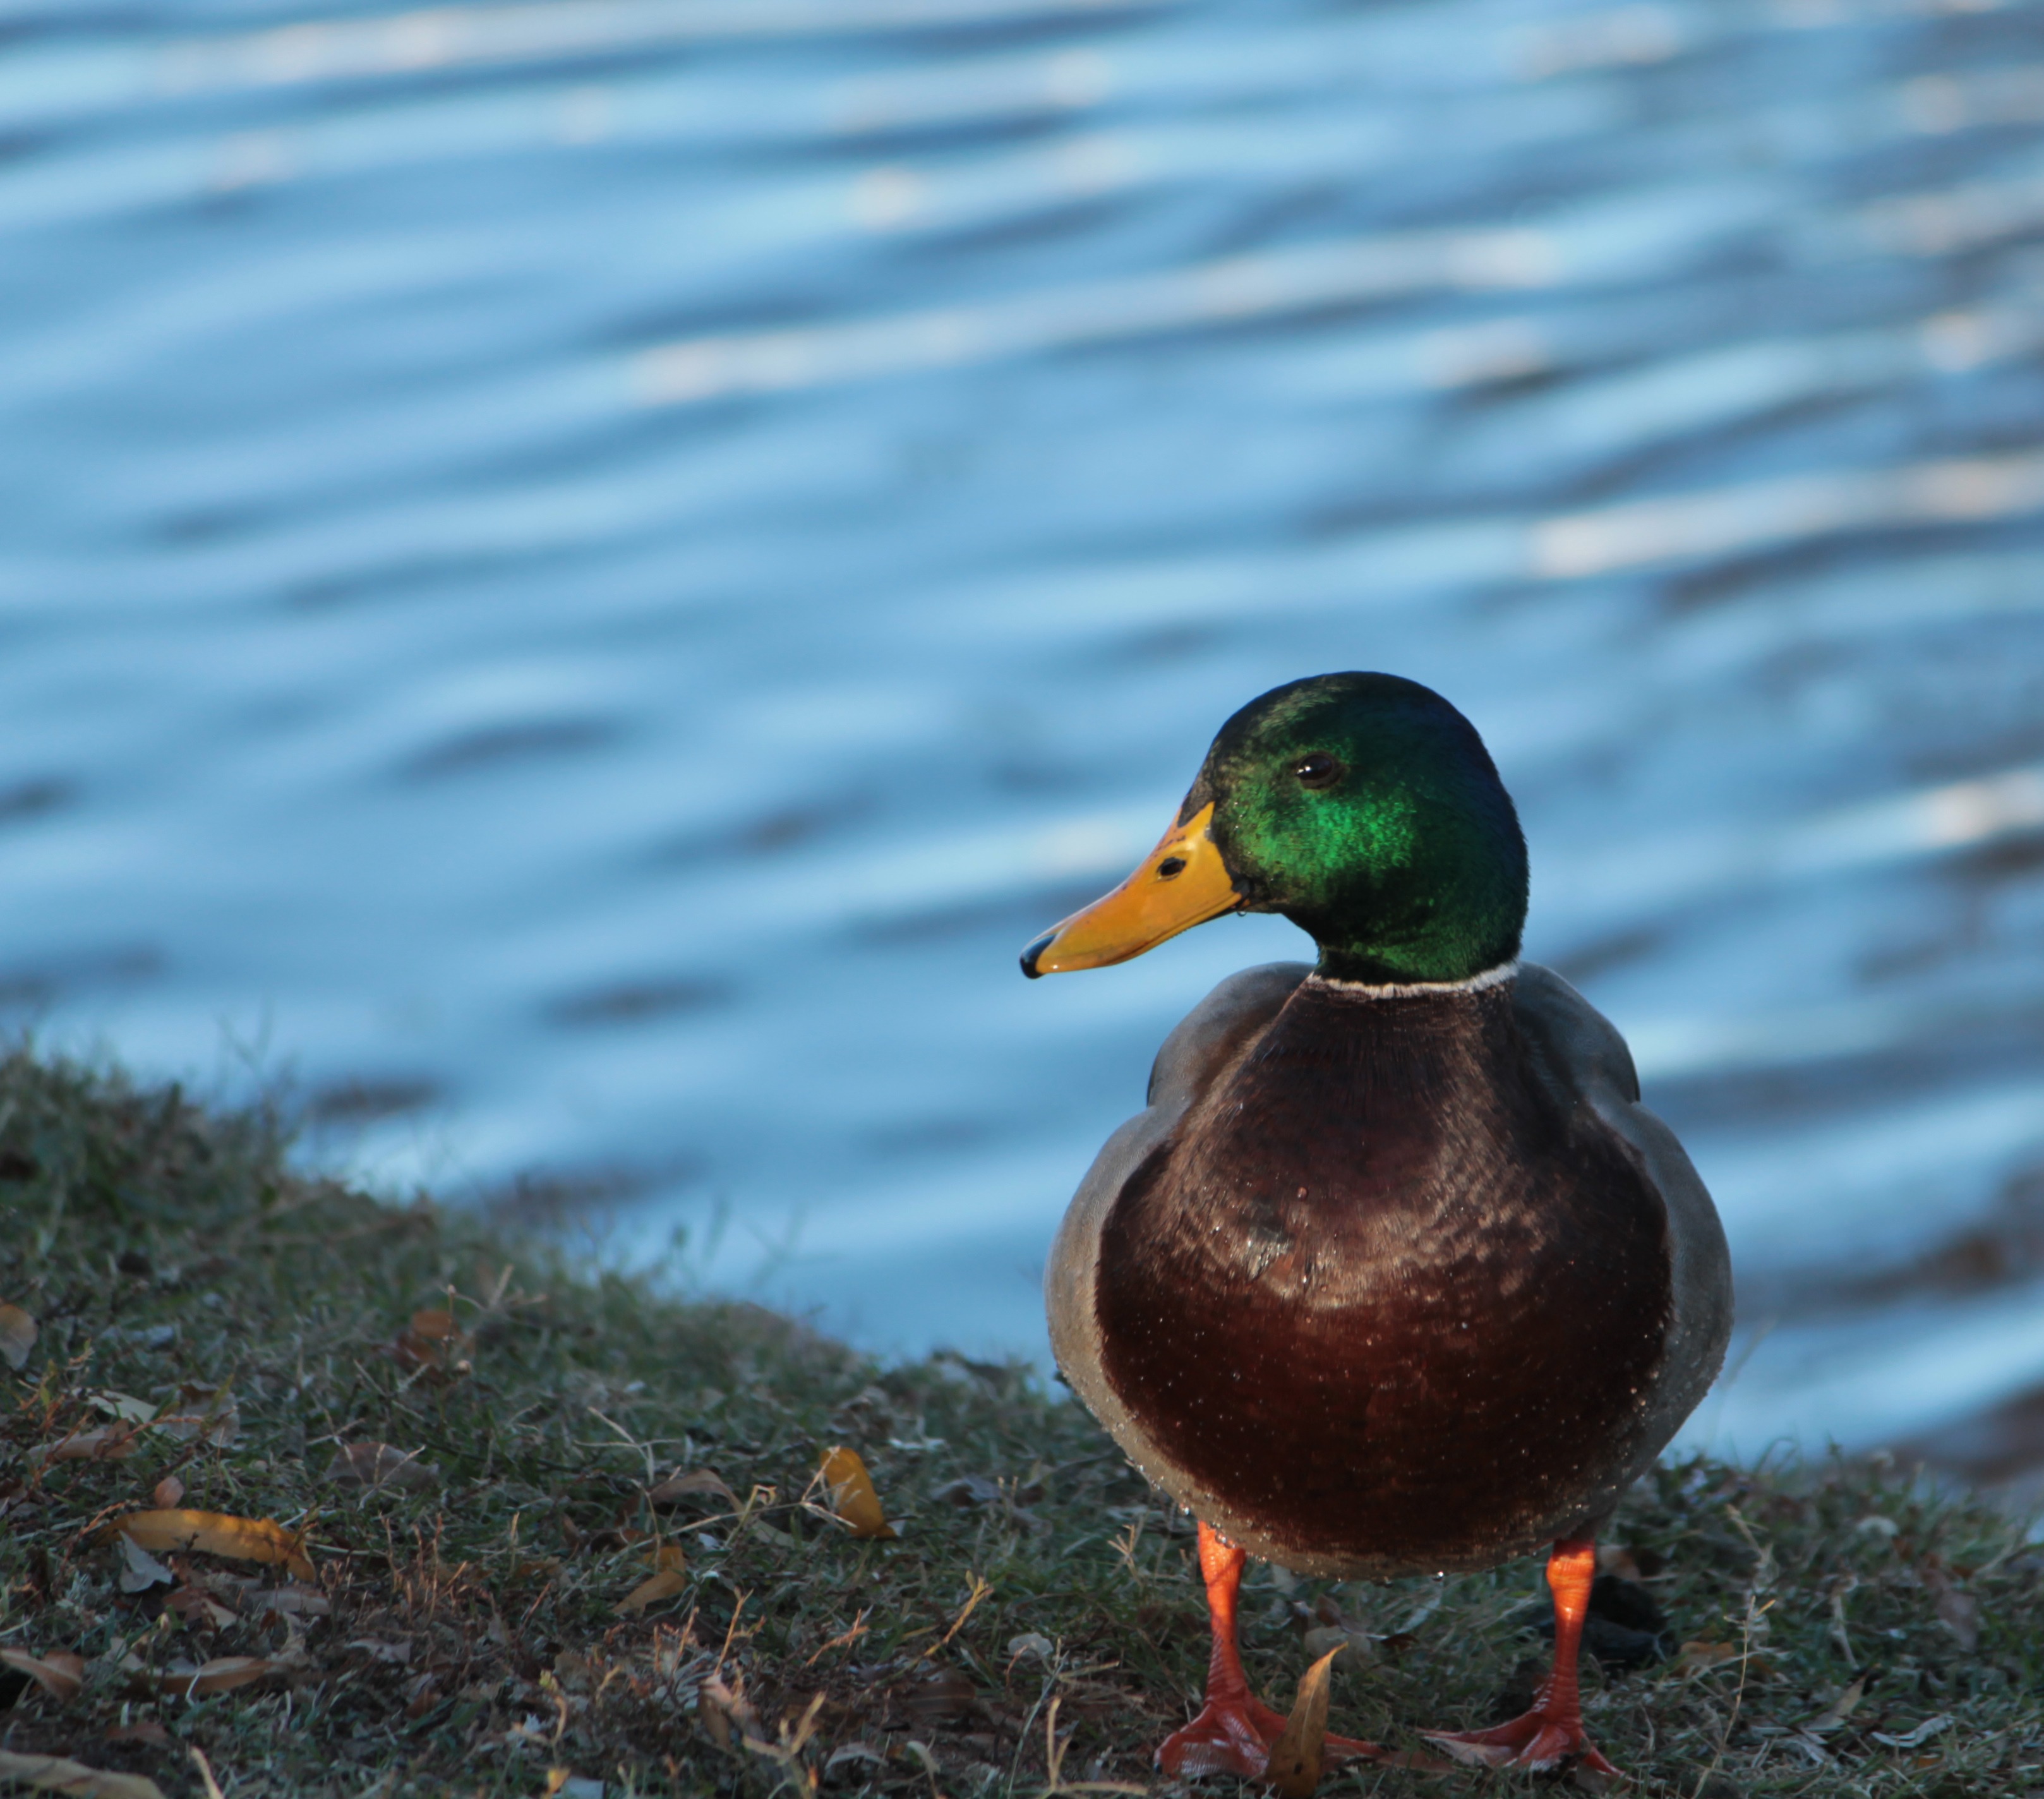
water, nature, bird, animal, male, wildlife, beak, fowl, fauna, poultry, duck, vertebrate, ducks, waterfowl, water bird, mallard, canard, ducks geese and swans, seaduck